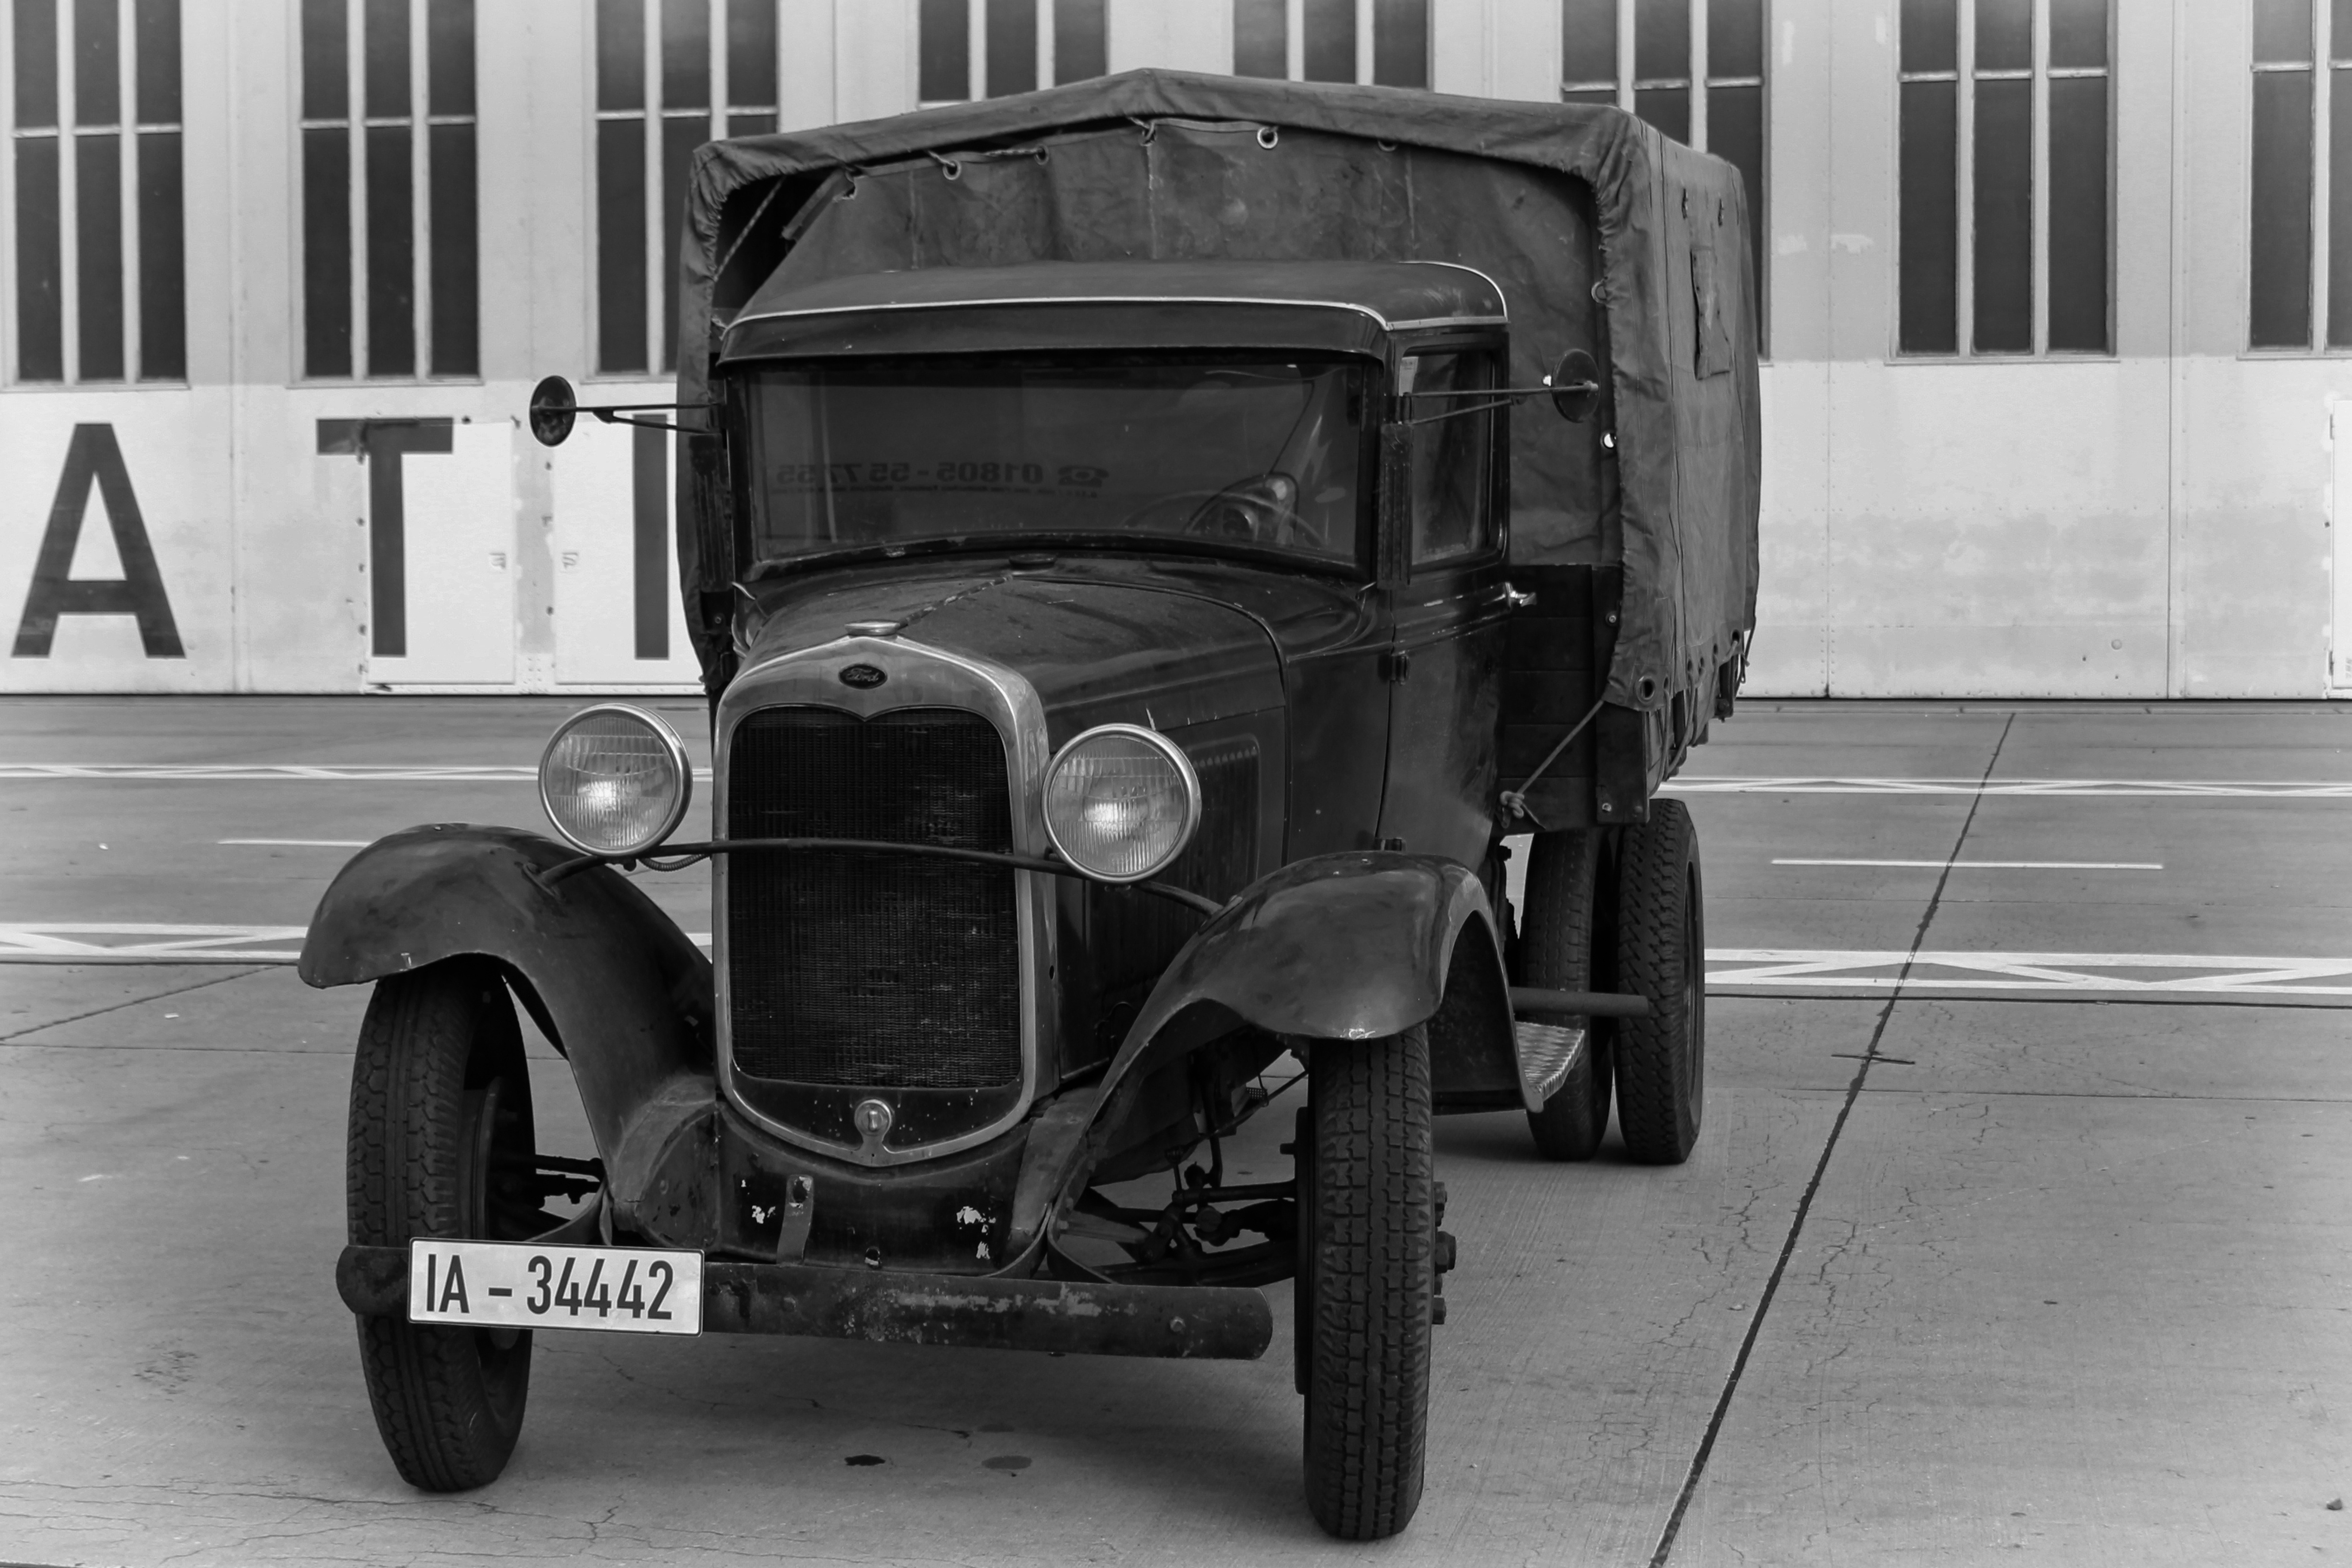
black and white, car, wheel, truck, vehicle, black, monochrome, motor vehicle, vintage car, sedan, classic, historically, antique car, german empire, land vehicle, monochrome photography, automobile make, automotive design, luxury vehicle